Now Larimar Resort

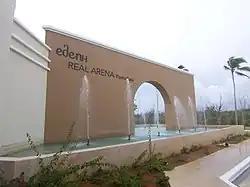
Resort entrance, under the former name EdenH Real Arena

Now Larimar Punta Cana is a former resort that was located on Bavaro Beach Punta Cana, Dominican Republic. It opened in late 2007. The resort sat on Bavaro Beach, which shares many other resort hotels. The resort, formally known as the EdenH Real Arena Resort, was operated by Now Resorts. The property is now owned and operated by Hyatt, as the Dreams Royal Beach Resort.